Brazilian animation

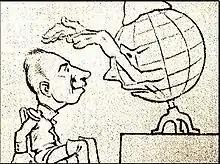
Frame of "Kaiser" (1917)

The history of Brazilian animation is relatively recent. In the first half of the 20th century, there were some small experiments produced in animation without much continuity, to the emergence of several animated films in the other half of the century. The 21st century saw the advent of many animated series for television.